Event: Nepal Earthquake
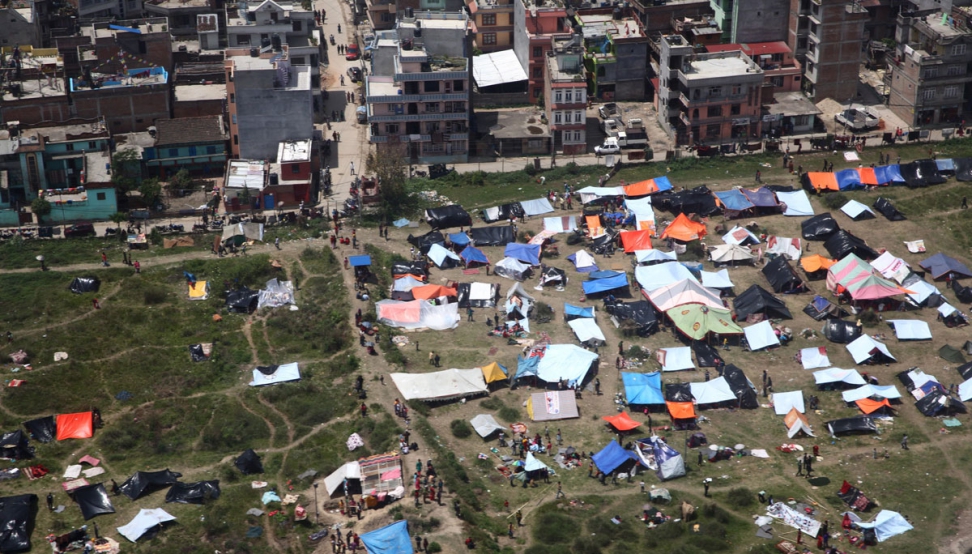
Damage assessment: damage